Michael Kpakala Francis

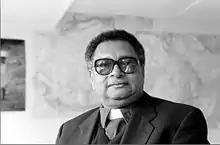
Francis in 1992

Michael Kpakala Francis (12 February 1936 – 19 May 2013) was a Liberian prelate of the Catholic Church who led the Apostolic Vicariate of Monrovia from 1976 to 1981 and then served as the first Archbishop of the newly established Roman Catholic Archdiocese of Monrovia from 1981 to 2011. He retired from pastoral care on 12 February 2011, having attained the mandatory retirement age of 75 years for Catholic bishops. He died on 19 May 2013, three months following his 77th birthday.